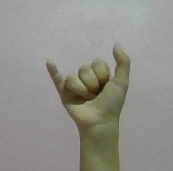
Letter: ya